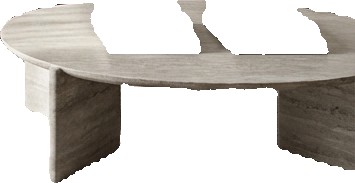
Surface category: table